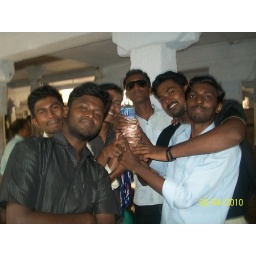
We took a dip in the holy water up in the hills n have a bottle of it posing miscellaneously...., :)